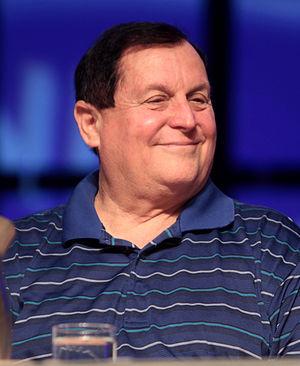
Crisis On Infinite Earths est le nom du sixième crossover annuel de l'Arrowverse, en cinq épisodes, comprenant successivement un épisode de Supergirl, Batwoman, Flash, Arrow et Legends of Tomorrow. Sa première diffusion s'est faite sur trois jours, entre le 8 et le 10 décembre 2019 puis le 14 janvier 2020 sur The CW. Il est librement adapté de l'arc des comics du même nom.